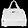
Label: Bag